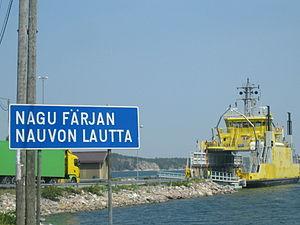
Ålön est une île de l'Archipel finlandais en Finlande.